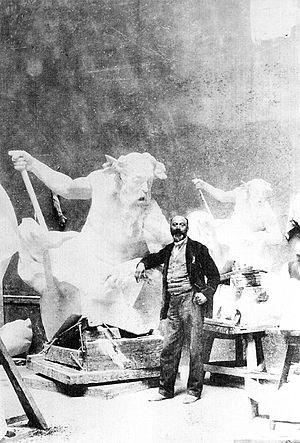
Rudolf Weyr ou, à partir du 14 mai 1911, Rudolf von Weyr est un sculpteur autrichien.